Hlynsk, Romny Raion

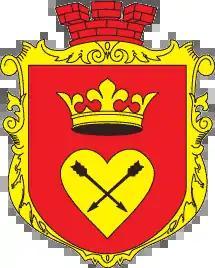
Hlynsk coat of arms

Hlynsk is a village of Romny Raion, Sumy Oblast. The village is administered by its own rural council. The population is about 1.2 thousand. The settlement is known for its ties with Mamai descendants and representatives of the Glinski family. Until the 19th century it was a city with its own rathaus.